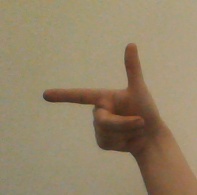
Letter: yaa